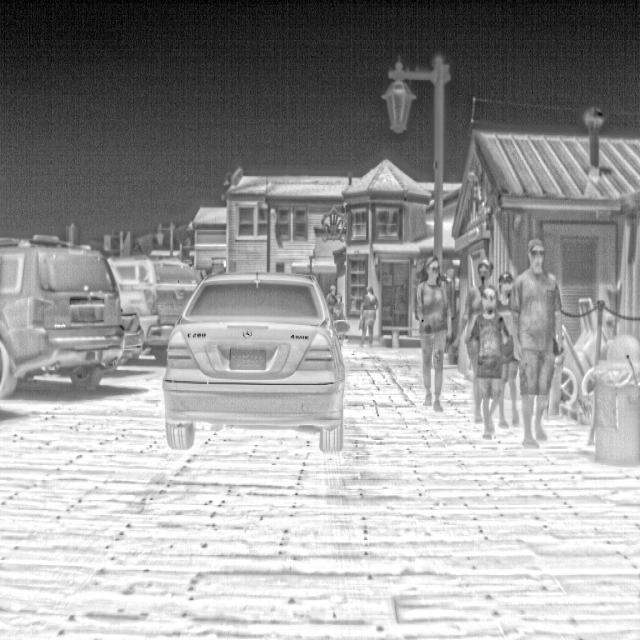
Detected objects:
label: person
label: person
label: person
label: person
label: person
label: person
label: person
label: person